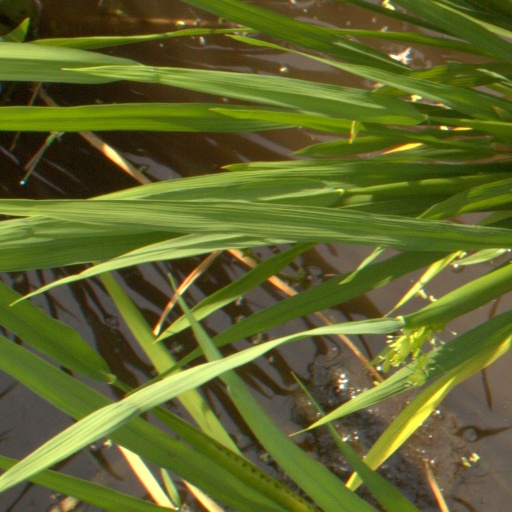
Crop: rice